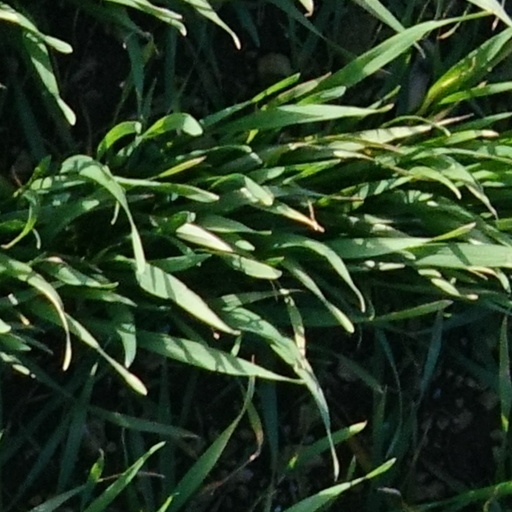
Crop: wheat